Agri Tayo Dito

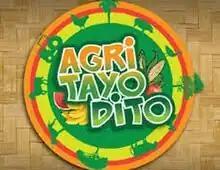

Agri Tayo Dito ("Agri" being the shortened term for "agriculture") was a livelihood program of ABS-CBN Regional stations in the Philippines, produced by ABS-CBN Davao. It was hosted by "" Big Winner Ruben Gonzaga and was broadcast on Sunday mornings from 7:00 a.m. to 7:30 a.m.